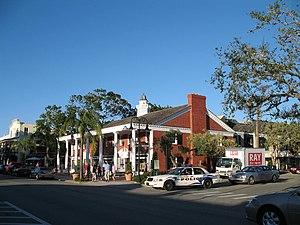
Le centre historique de Naples en Floride
La ville de Naples est le siège du comté de Collier, dans l’État de Floride, aux États-Unis. Sa population s’élevait à 19 539 habitants lors du recensement de 2010, estimée à 22 039 habitants en 2018. Bien que Naples soit officiellement le siège du comté, la cour de justice du comté est située à East Naples. La ville de Naples se situe juste à l’ouest de la réserve nationale de Big Cypress et au nord des Everglades.